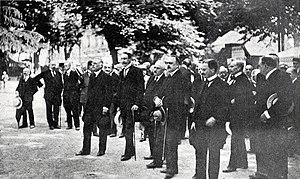
Le cortège officiel de l'Exposition de Toulouse en 1924, écoutant 'La Toulousaine' au Grand Rond autour du maire Paul Feugat (jouée par 'l'Harmonie des Enfants de Bône').
La Tolosenca est une chanson occitane écrite par Lucien Mengaud avec une musique de Louis Deffès composée en 1845.
Le Grand Rond ou Boulingrin est un jardin public situé à Toulouse en France. Il fut réalisé au sud-est du centre-ville de Toulouse, entre 1752 et 1754. Celui-ci se présente sous la forme d'un très grand rond-point d'environ 200 mètres de diamètre d'où s'élancent quatre grandes allées, les allées Jules-Guesde, François-Verdier, Paul-Sabatier et Frédéric-Mistral. Ce rond-point est tellement vaste qu'il est transformé en jardin à l'anglaise au XIXᵉ siècle.